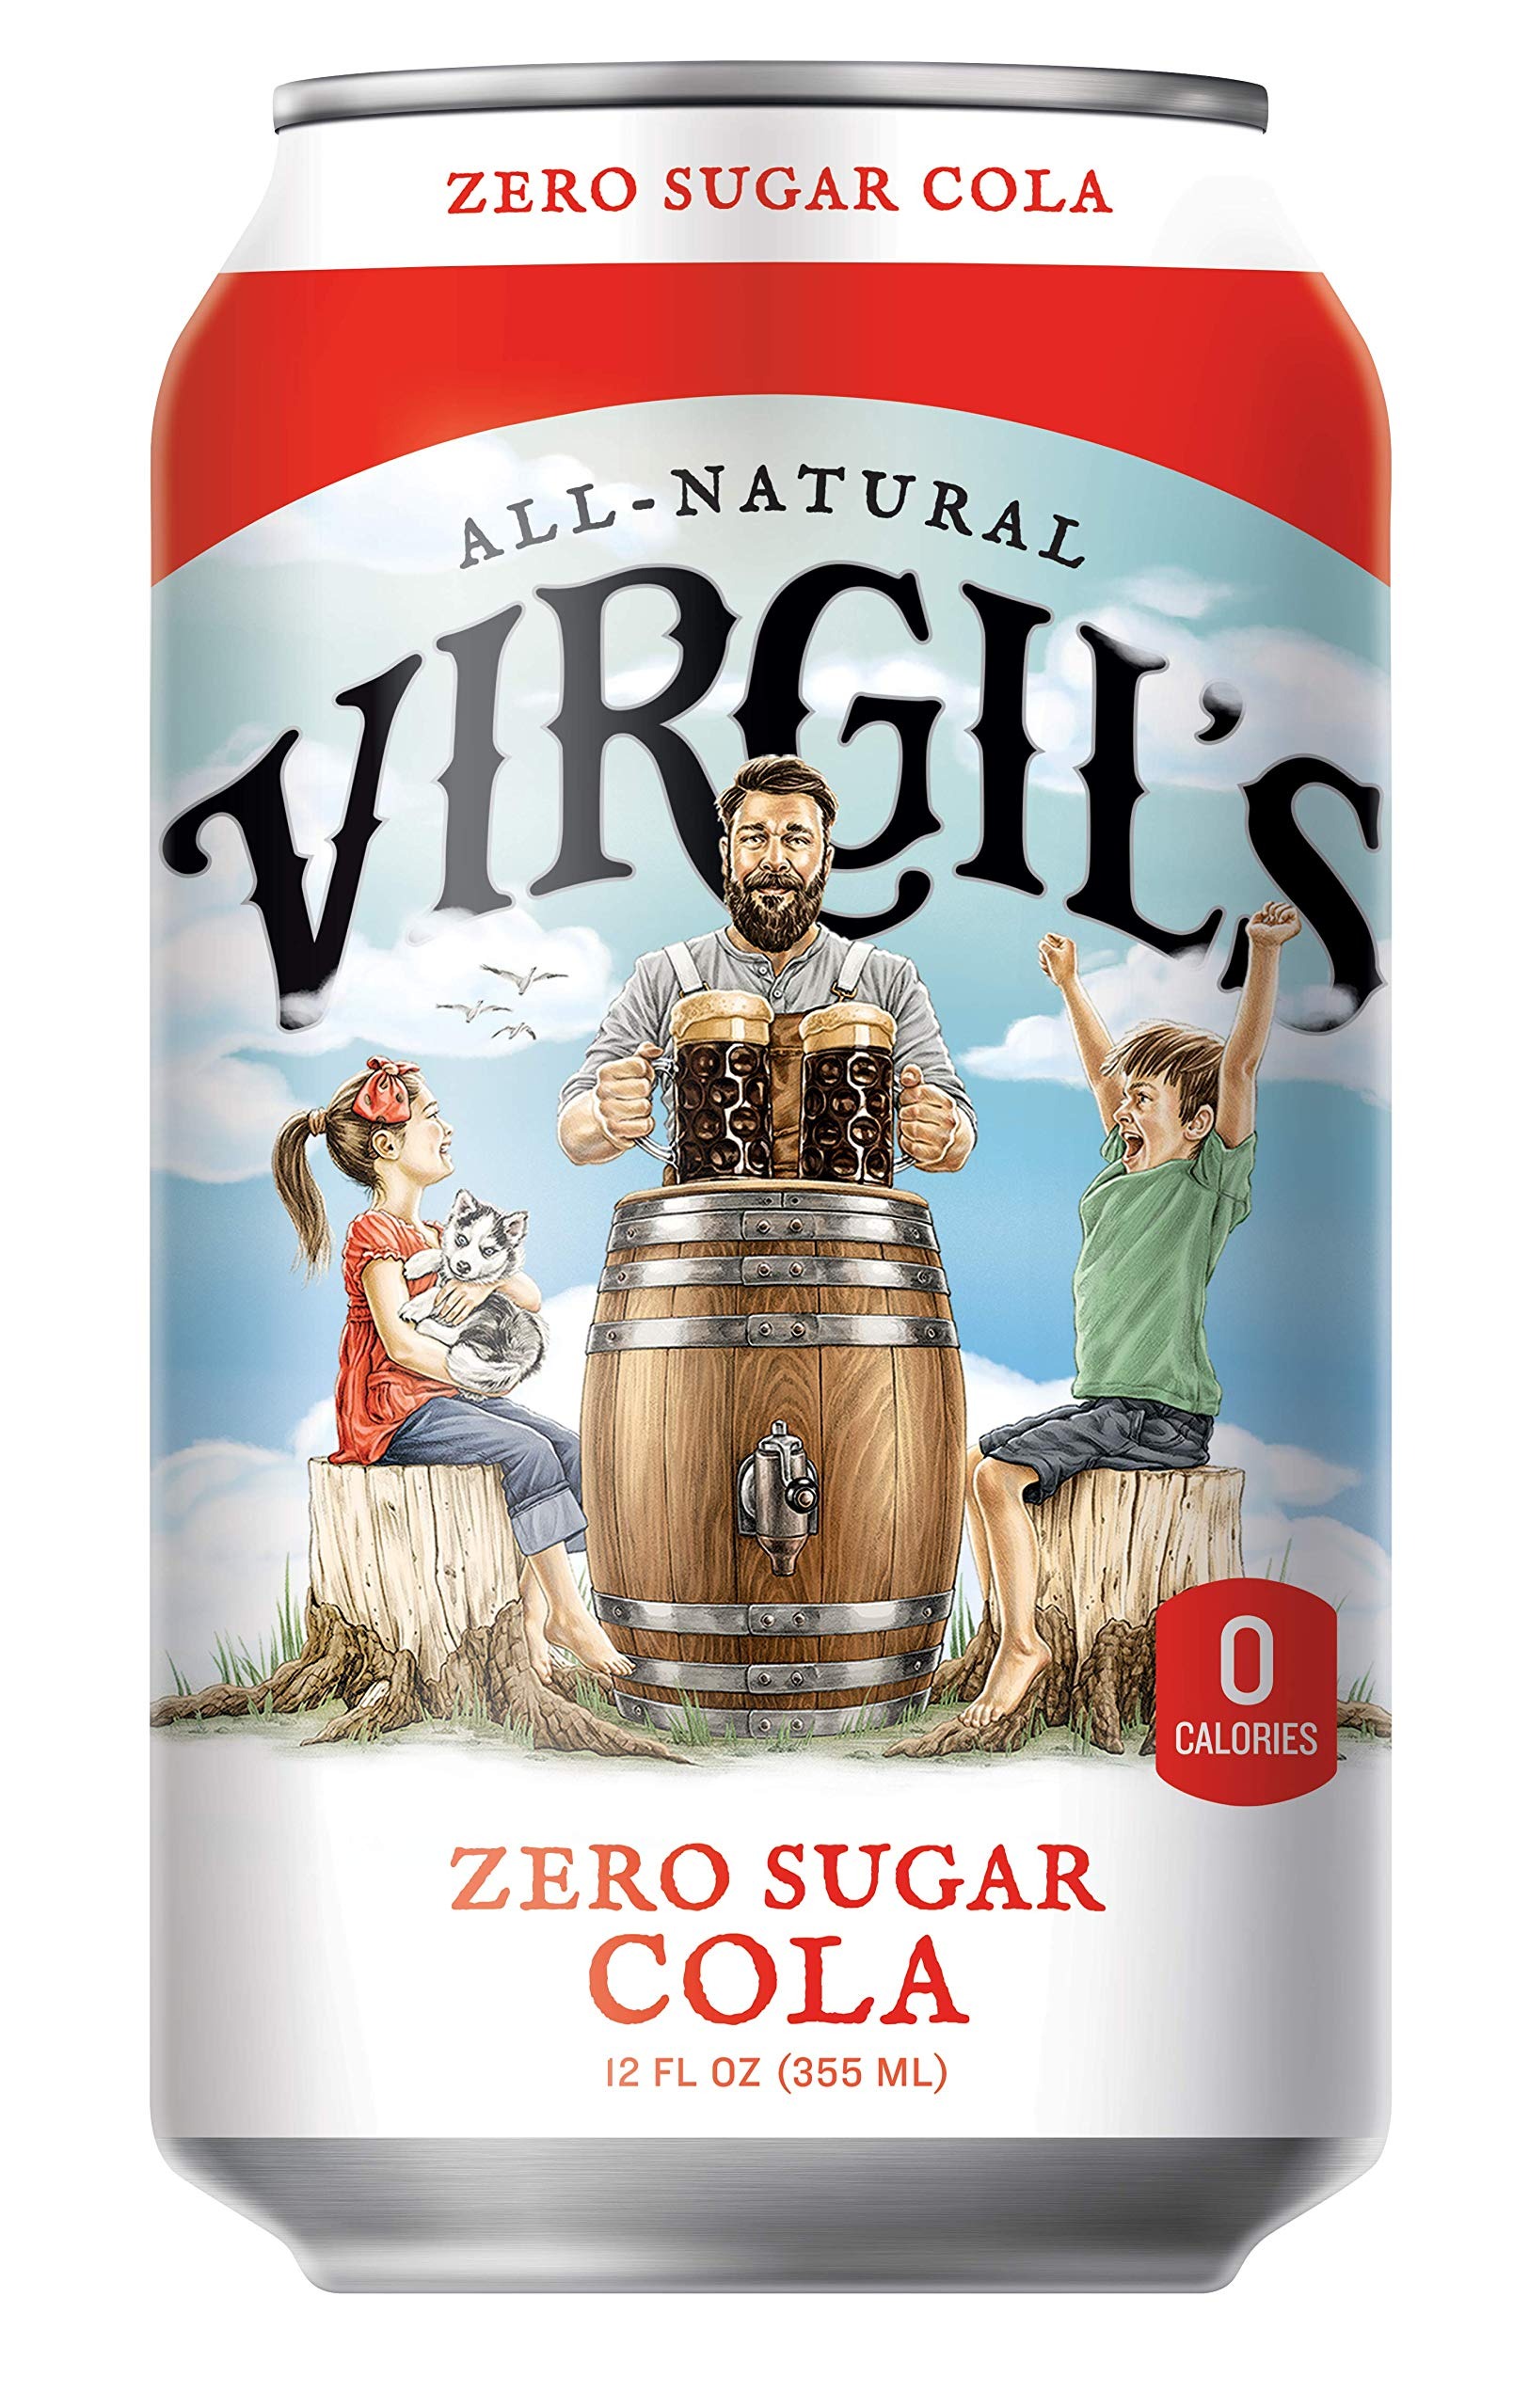
Item Name: Virgil’s, Zero Sugar Cola, Great Tasting Zero Calorie Keto Friendly Soda (12- 12oz cans)
Value: 144.0
Unit: Fl Oz

Price: 31.99